Morrison government

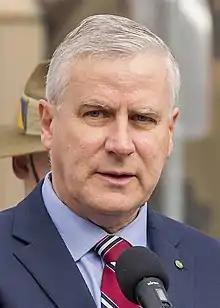
The Leader of the Nationals Michael McCormack was Deputy Prime Minister until June 2021

Morrison was sworn in as prime minister on 24 August 2018, by the Governor-General, Sir Peter Cosgrove, in a ceremony at Government House. The newly elected Deputy Leader of the Liberal Party Josh Frydenberg was the only other minister sworn in, as Treasurer. Morrison told the press that his government would return stability and unity to the country. National Party Leader Michael McCormack continued as Deputy Prime Minister. On 26 August, Morrison announced that Senator Marise Payne would succeed the resigning Julie Bishop as Foreign Minister. Peter Dutton retained his job as Home Affairs Minister, but had his responsibilities split to separate out the Immigration portfolio, with that job going to David Coleman. Turnbull supporter Christopher Pyne replaced Senator Payne as Defence Minister and Steve Ciobo was selected for the Defence Industry role. Simon Birmingham took over Mr Ciobo's former job as Trade Minister. Melissa Price was promoted into Cabinet and as Environment Minister. Angus Taylor was given the Energy portfolio. Dan Tehan became Education Minister. Deposed Nationals leader Barnaby Joyce, who had been previously ousted by Turnbull, was appointed as Special Envoy for Drought Assistance and Recovery. The Ministry was sworn in on 28 August 2018.